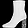
Label: Ankle boot